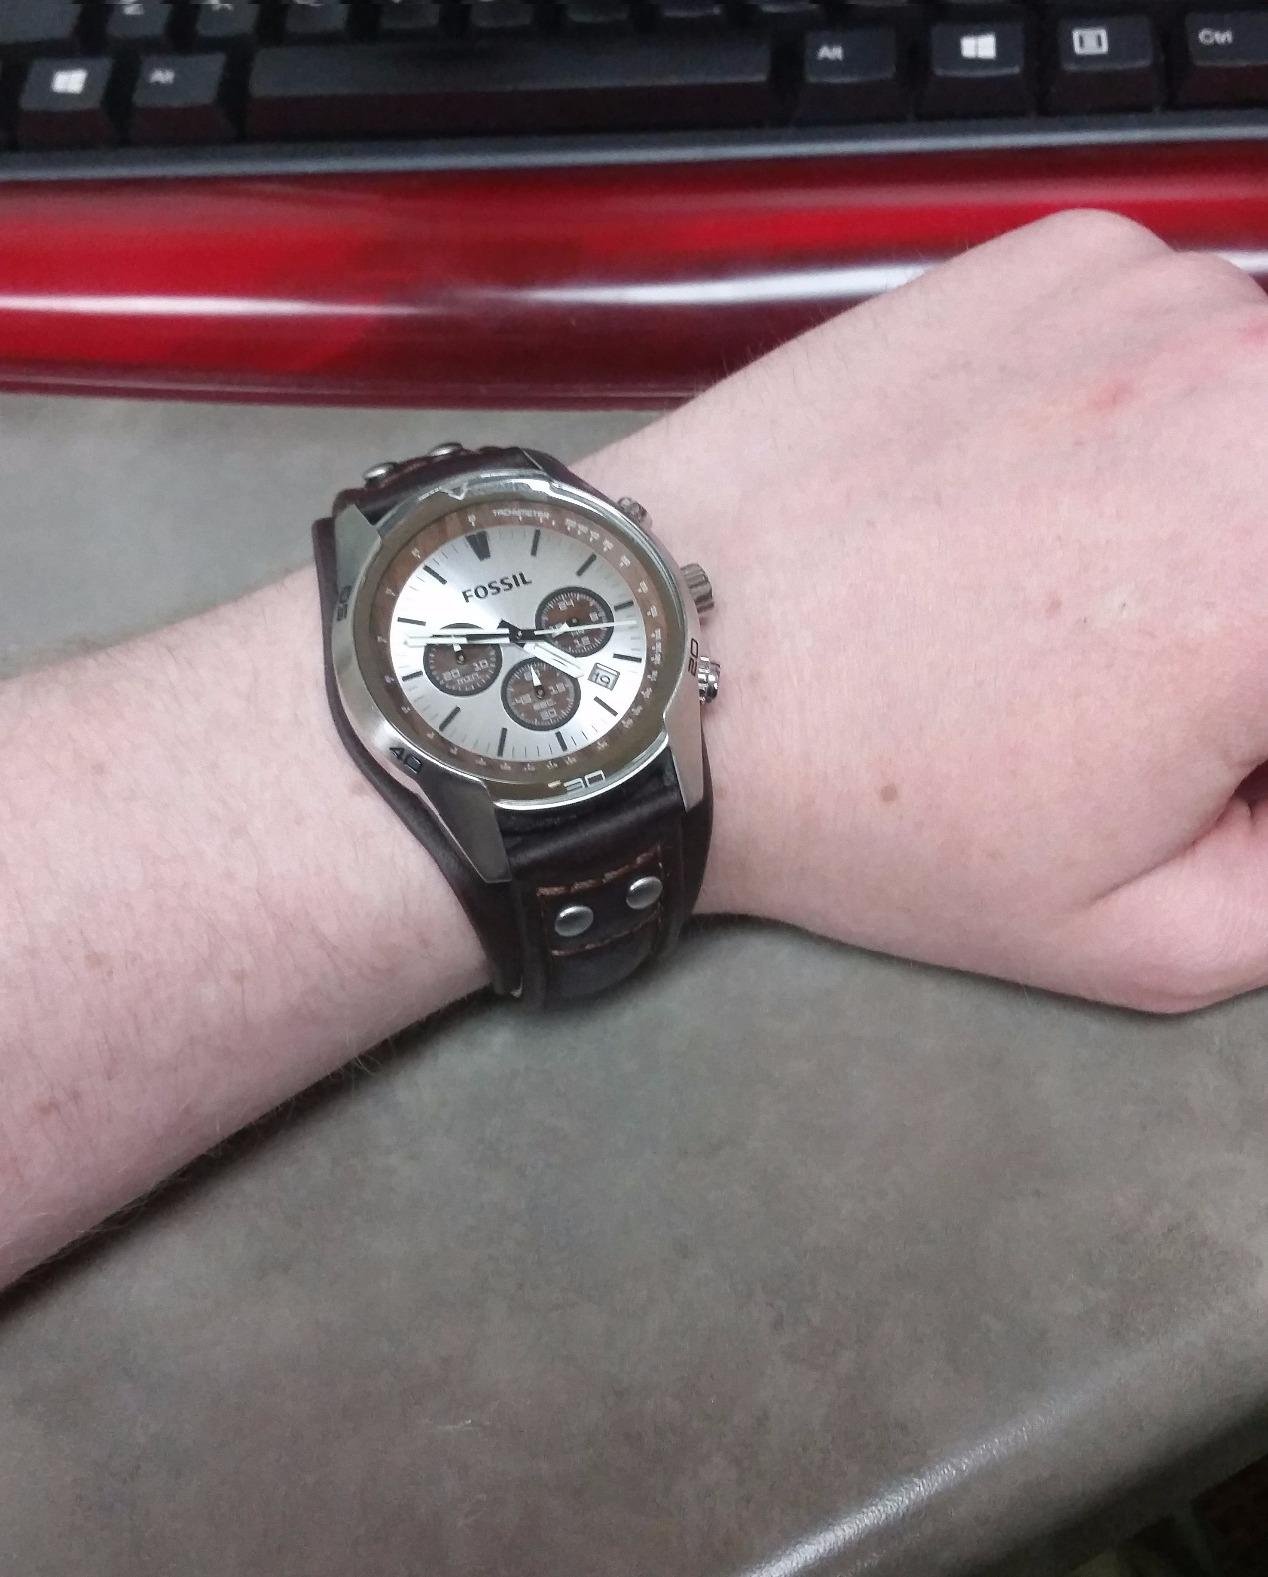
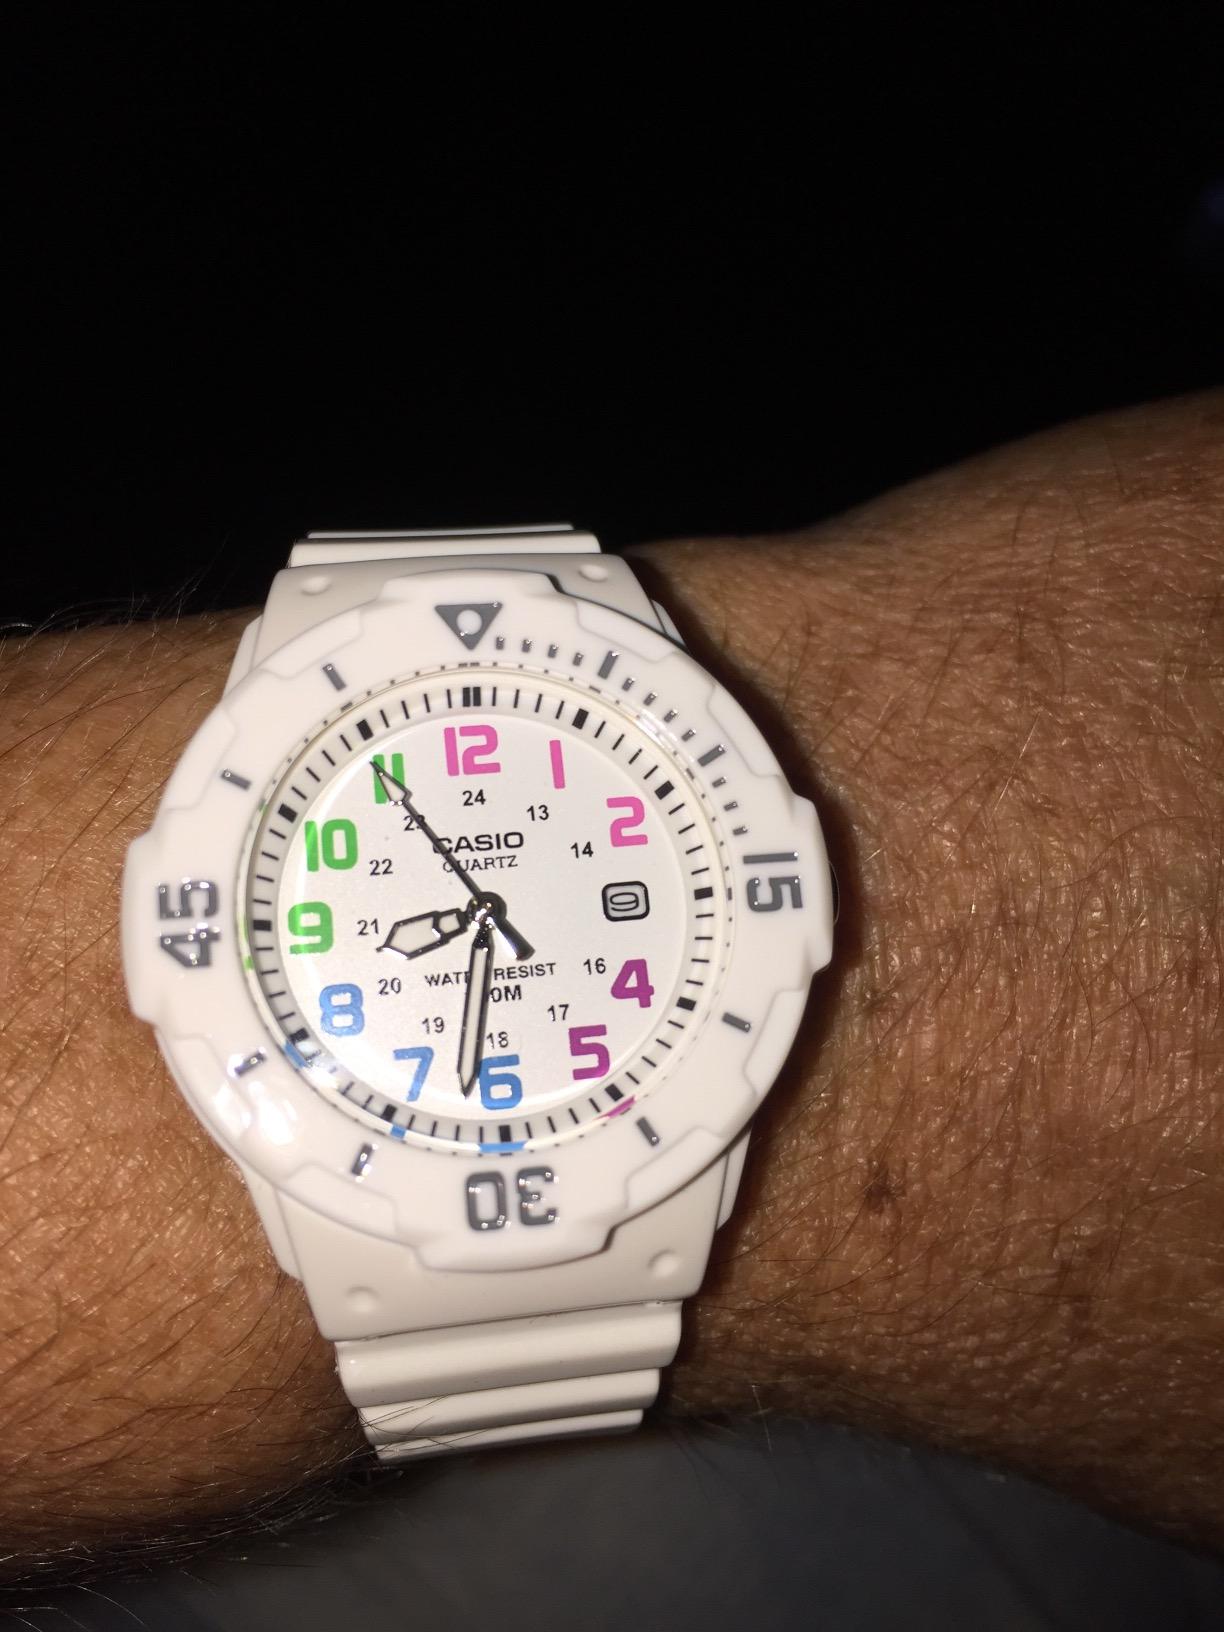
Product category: accessories_watch
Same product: no